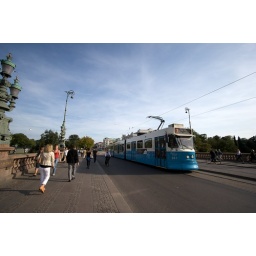
day 1 / tram car passes over bridge